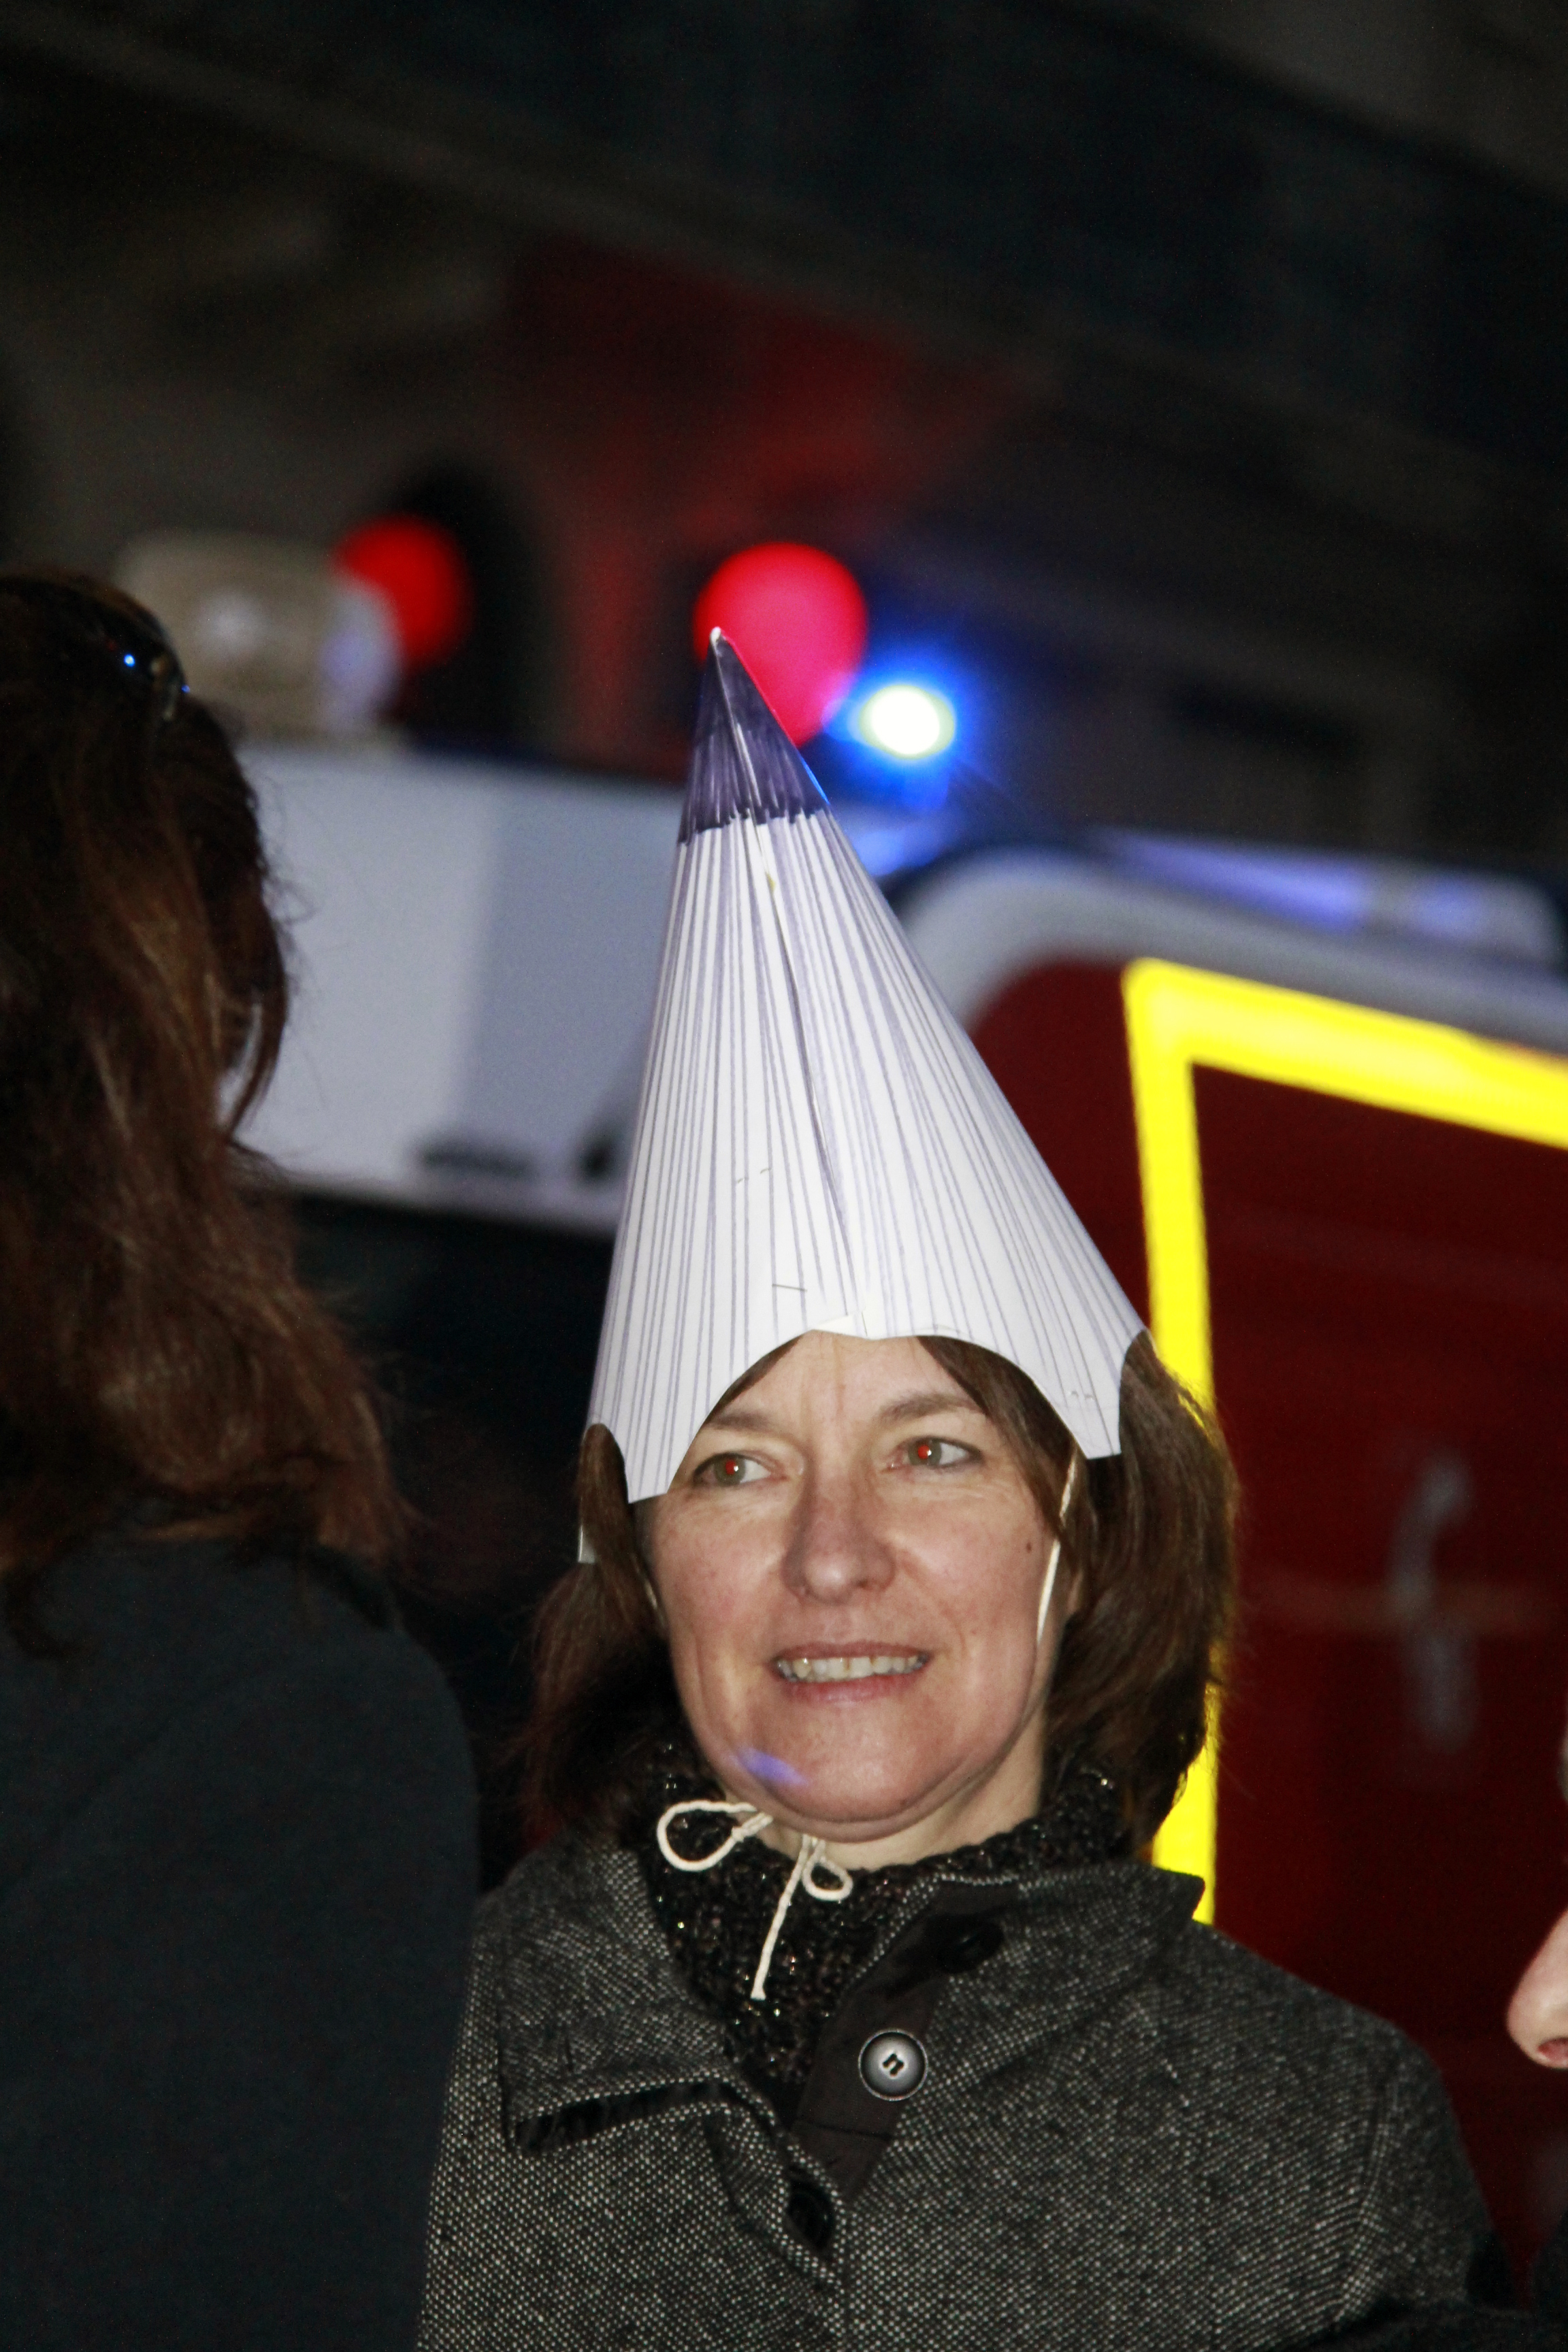
girl, woman, france, europe, red, human, hat, lady, headgear, facial expression, smile, fun, midi, charliehebdo, montpellier, event, languedocroussillon, hrault, libert, manifestation, rpublique, presse, fashion accessory, socialite